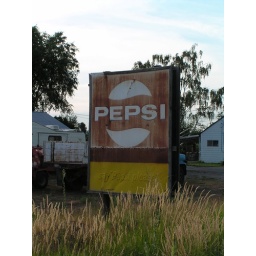
Pepsi sign off the side of the road in Rexburg, ID